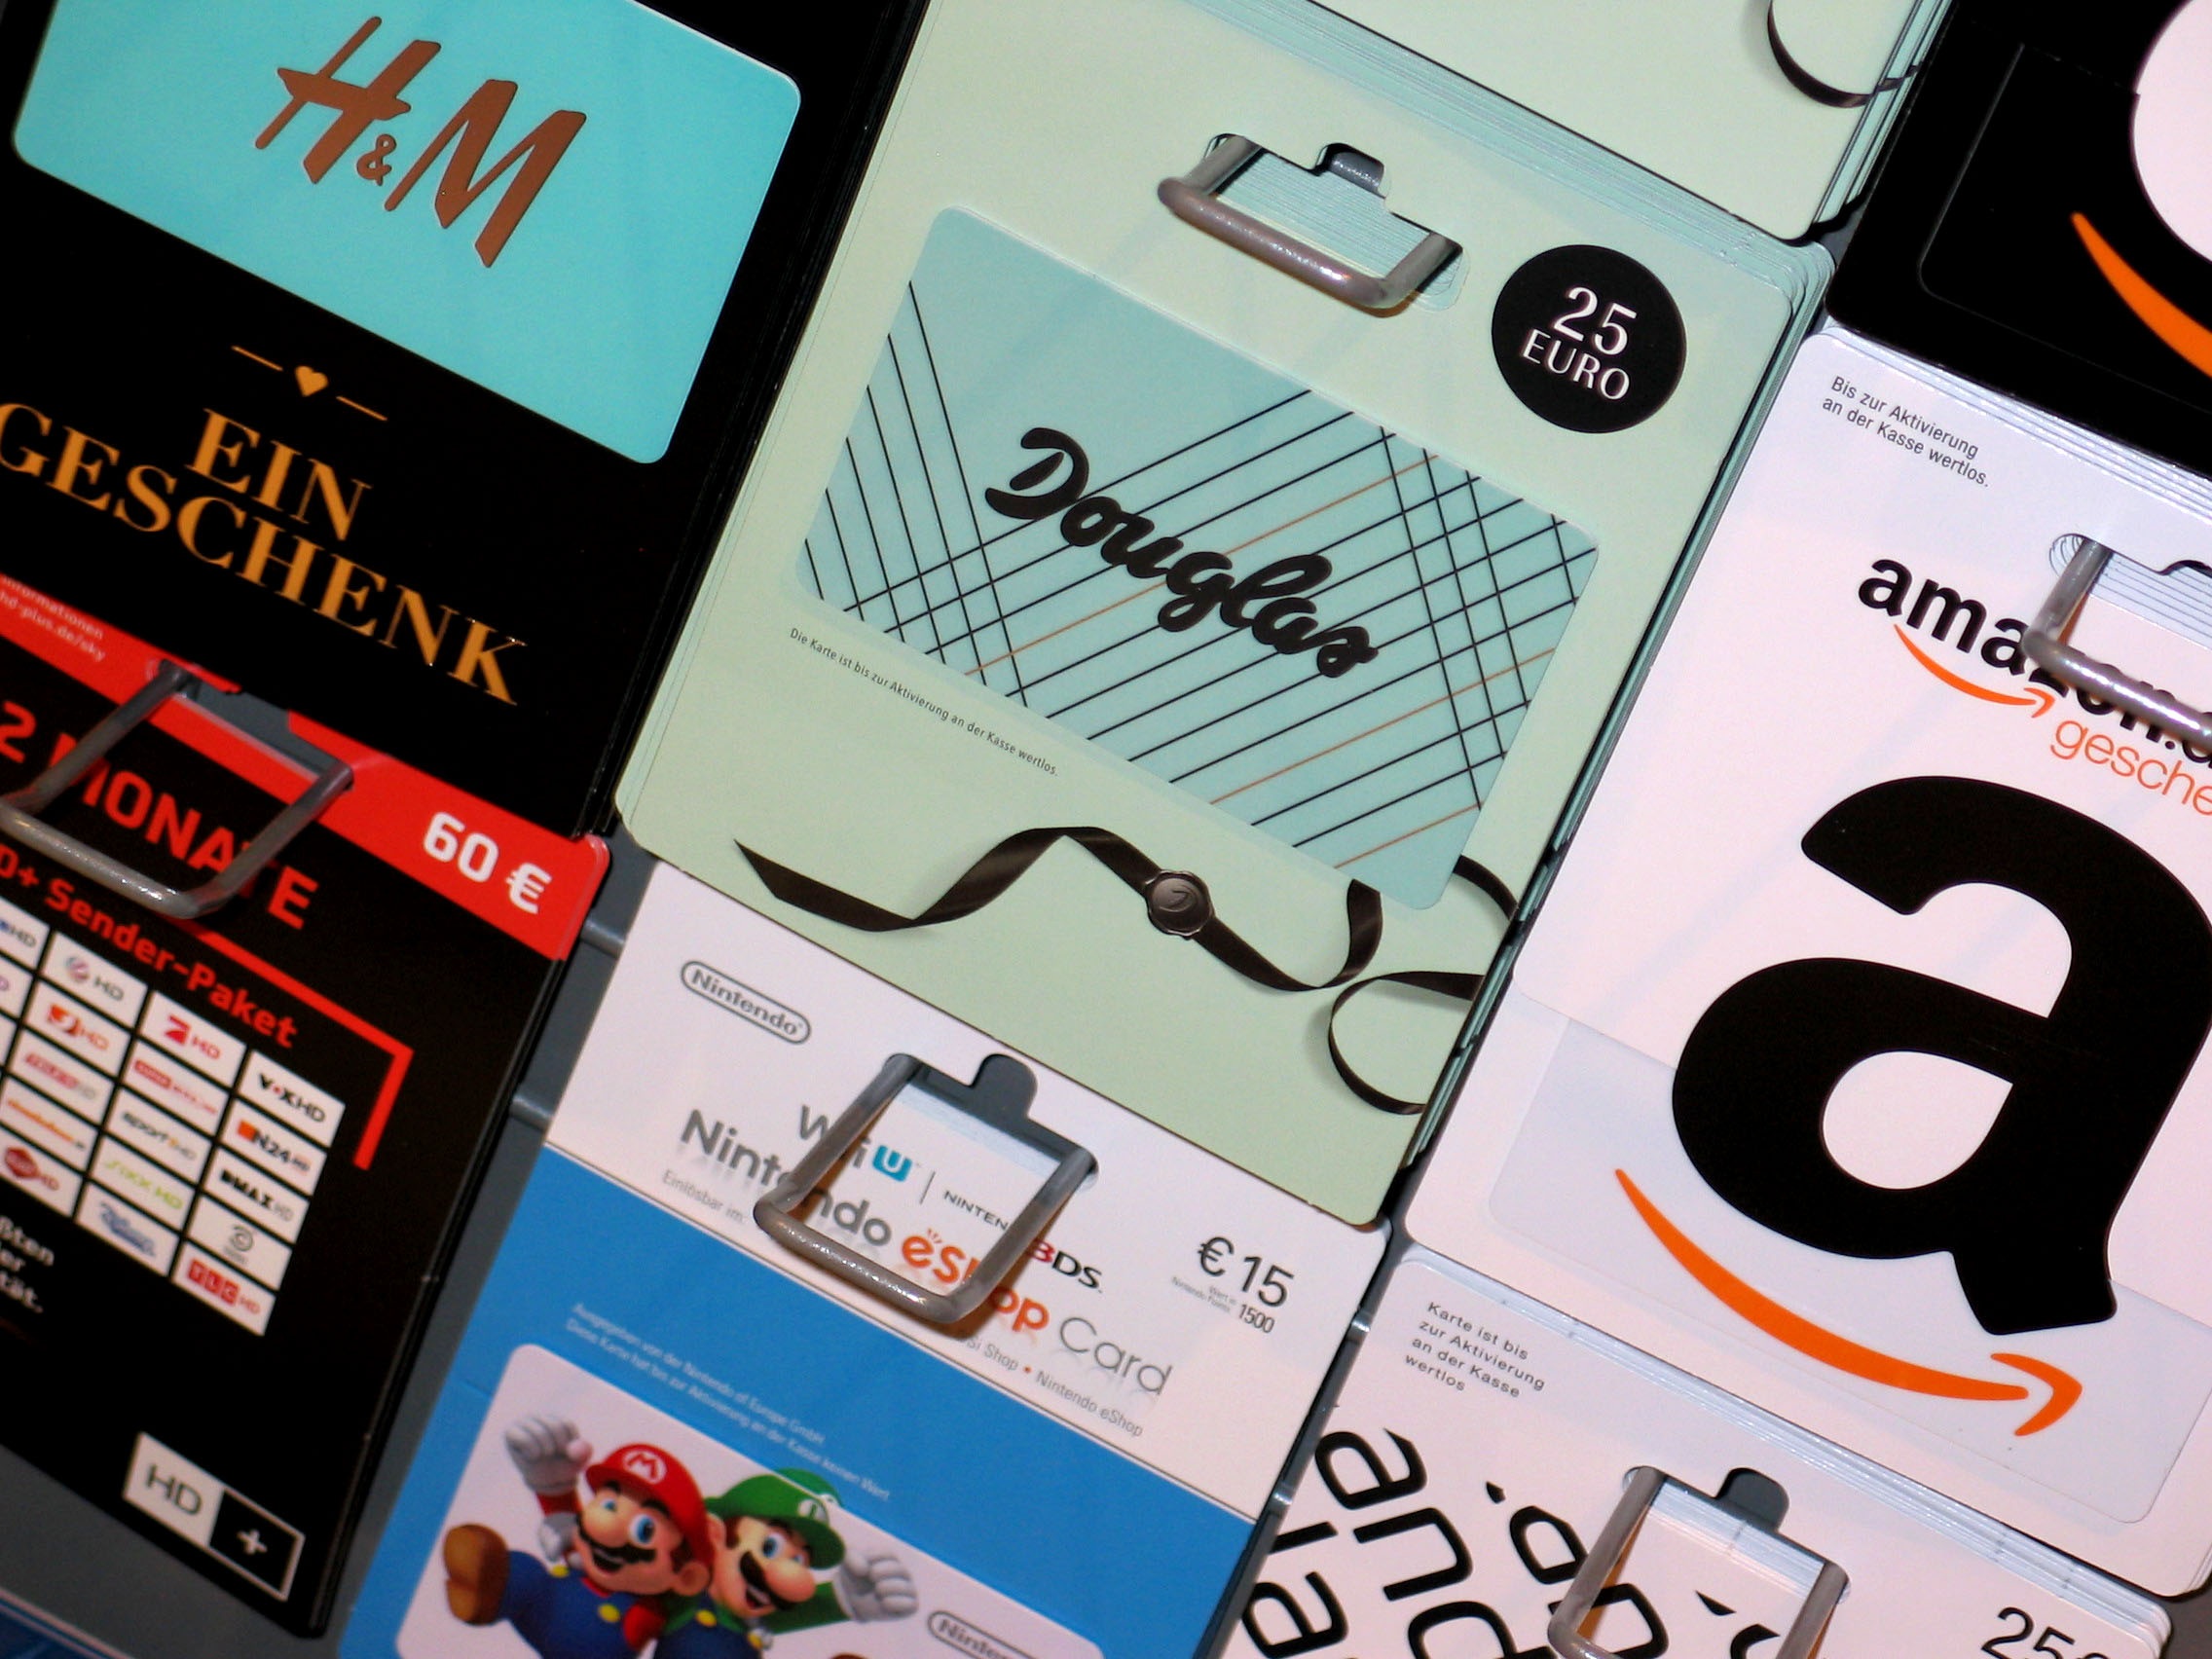
advertising, celebration, gift, christmas, map, brand, font, background, design, joy, poster, packaging, wishes, birthday, greeting card, give, give away, embassy, graphic design, vouchers, gift voucher, gift tags, wish list